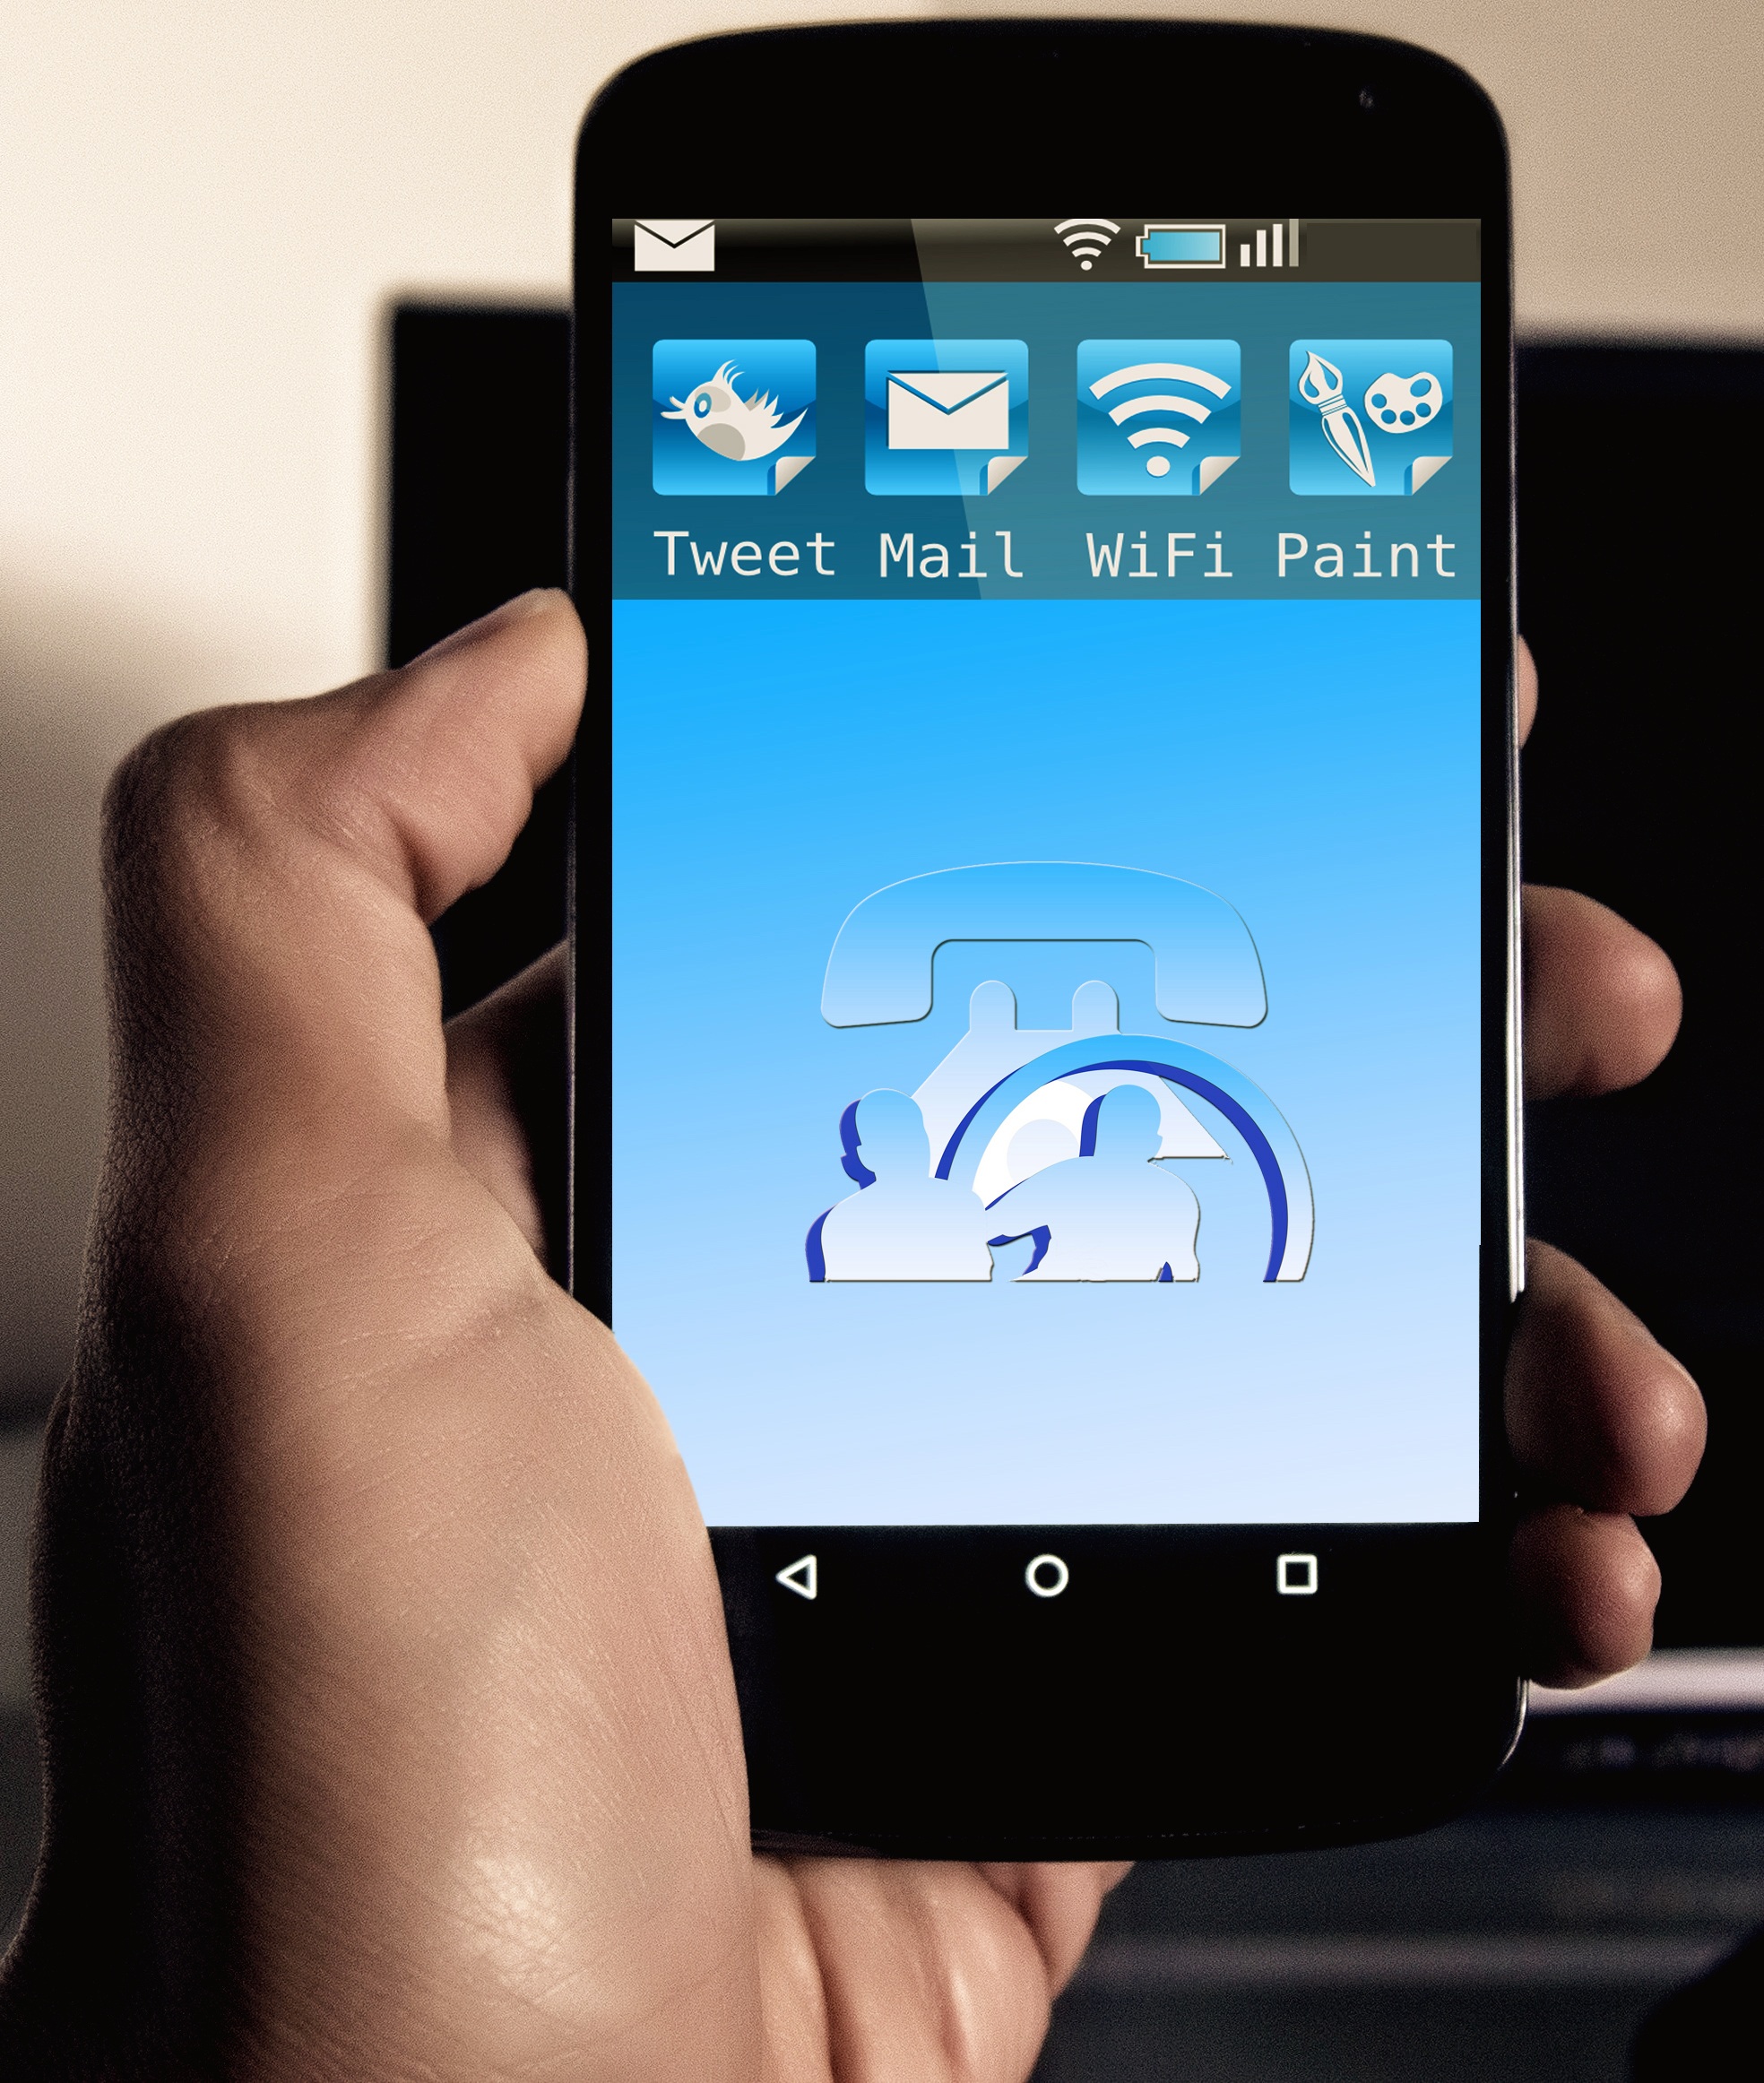
computer, smartphone, mobile, hand, screen, technology, phone, office, telephone, communication, gadget, mobile phone, button, talk, social media, brand, tap, electronics, display, call, message, digital, icon, connection, contact, multimedia, company, wireless, android, screenshot, app, touch screen, portable, communicate, applications, cellular technology, portable communications device, communication device, google phone